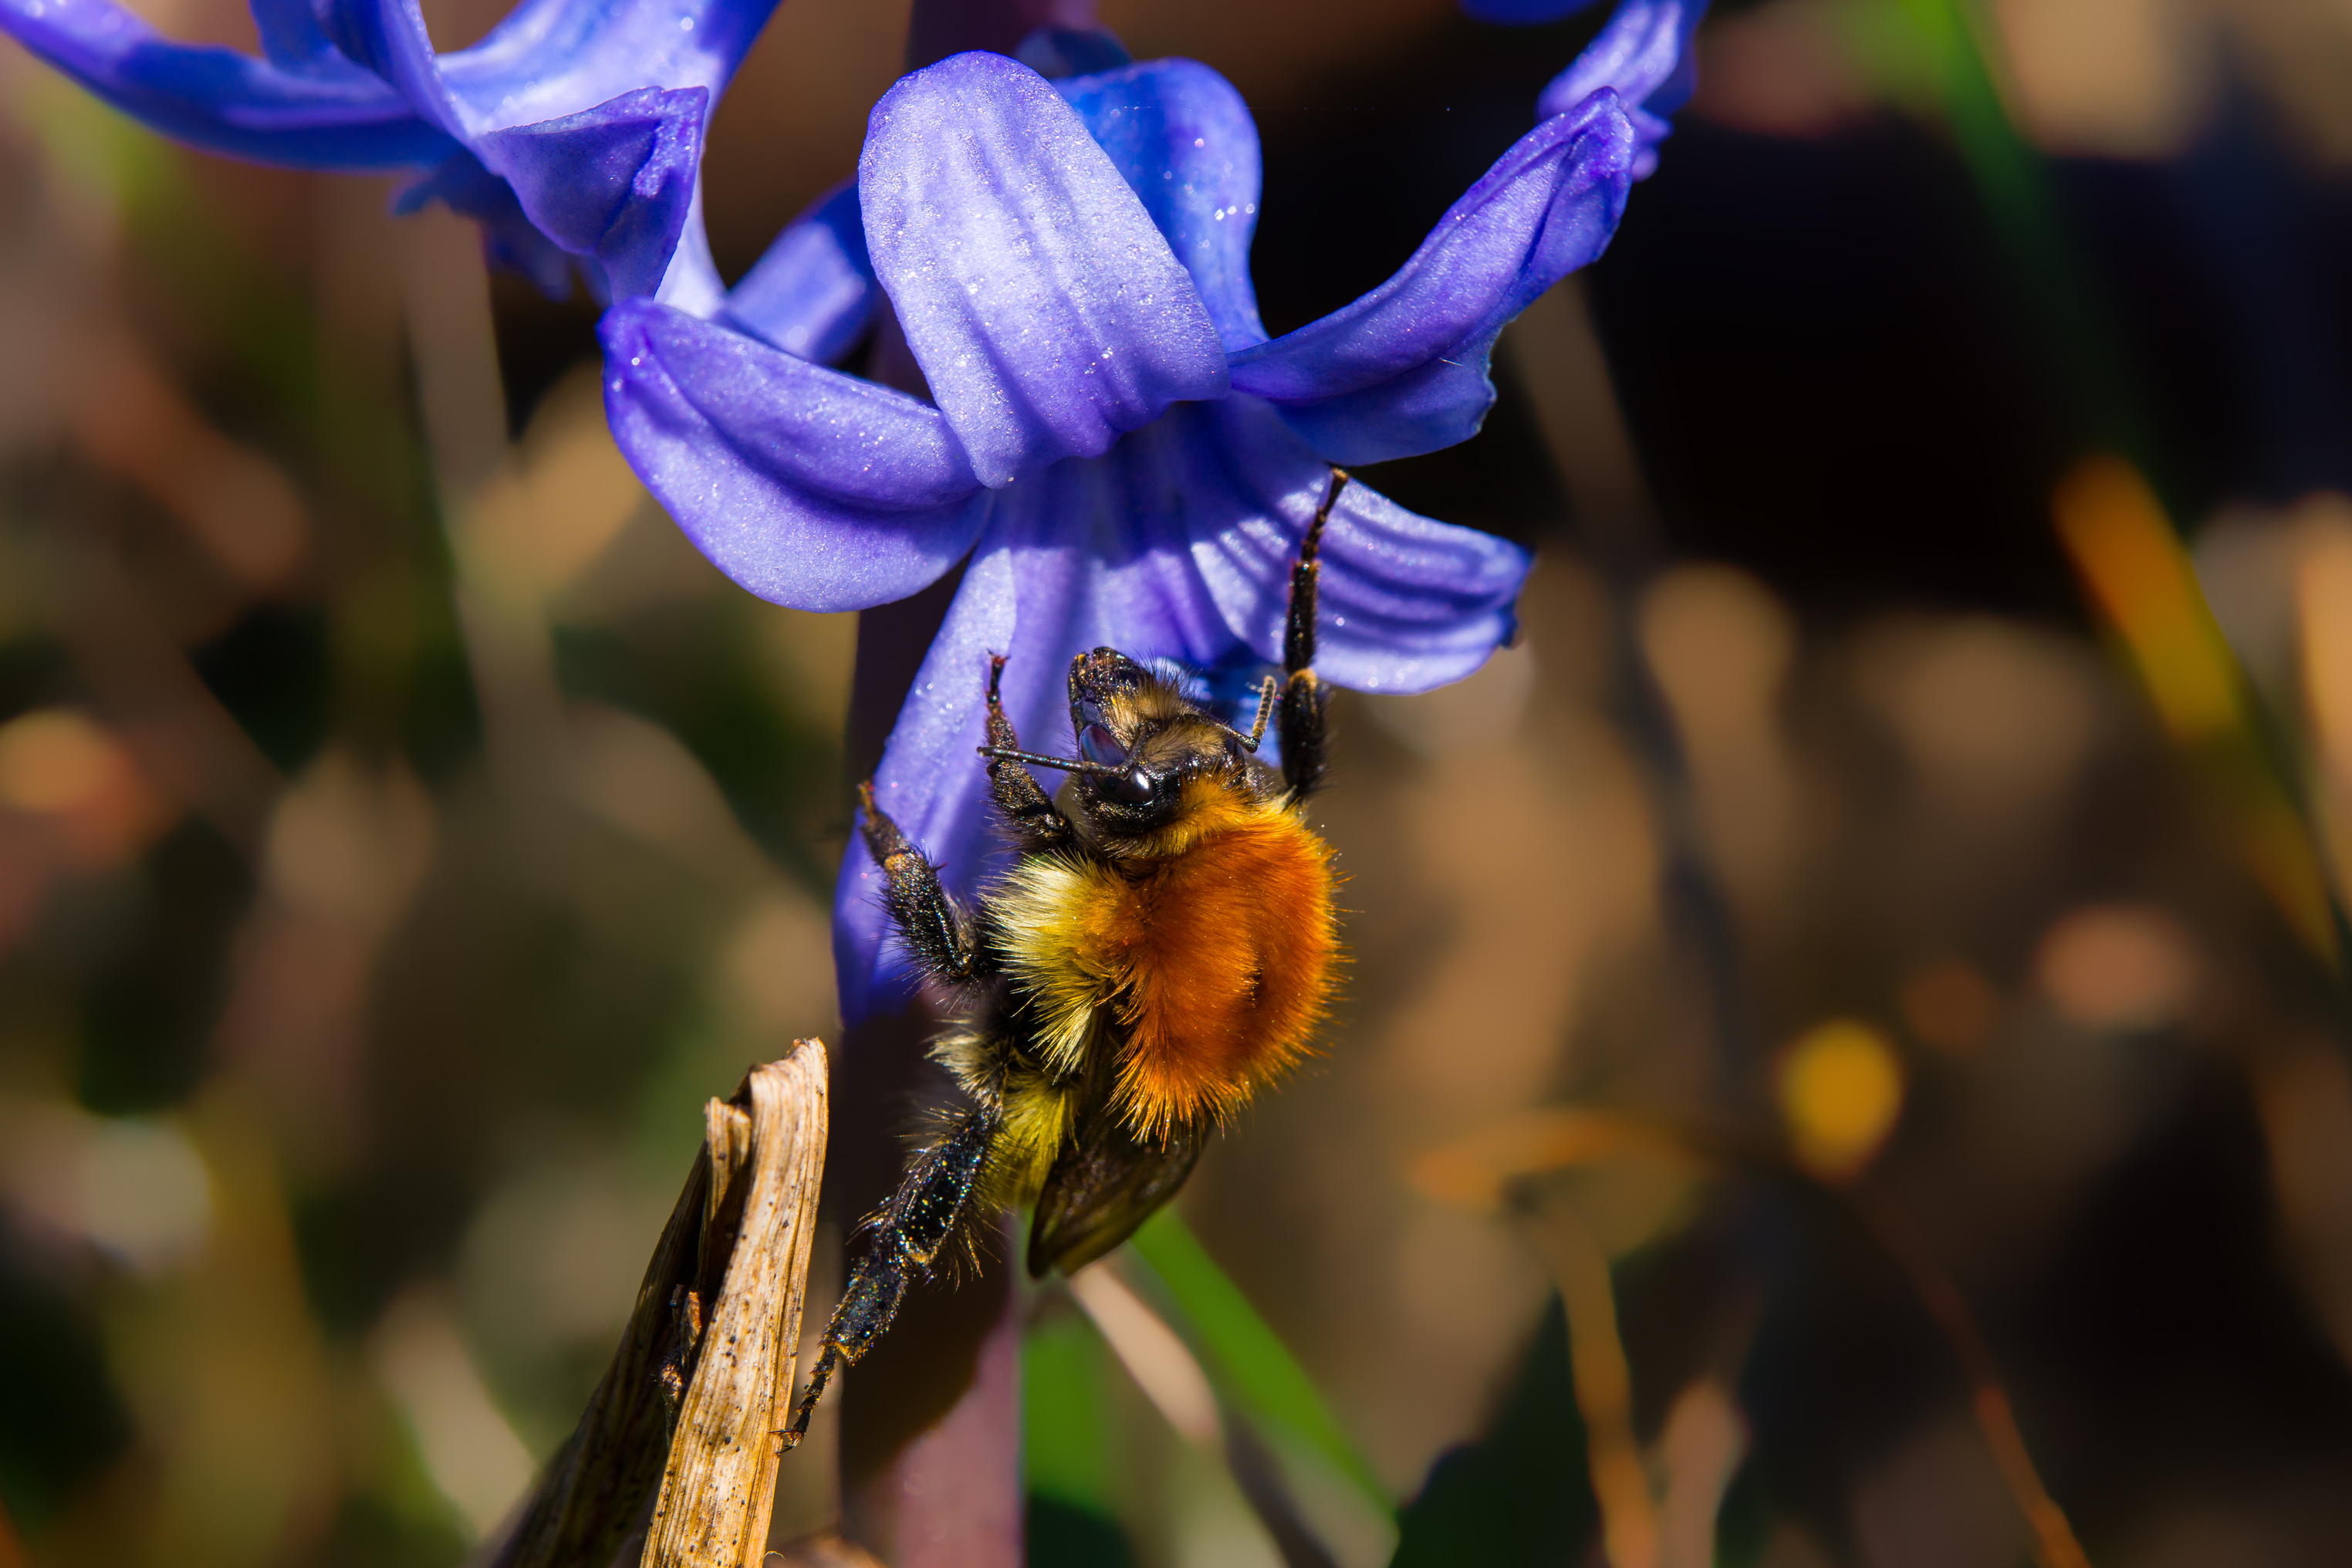
nature, blossom, plant, flower, photo, insect, macro, botany, yellow, flora, fauna, invertebrate, wildflower, close up, eye, animals, bee, naturaleza, 60mm, a77, bumblebee, g, ggl1, gaby1, xovesphoto, animales, sonya77, tamron60mm, gphoto, xelodegalicia, macro photography, gabrielcoru a, abejorro, flowering plant, plant stem, land plant